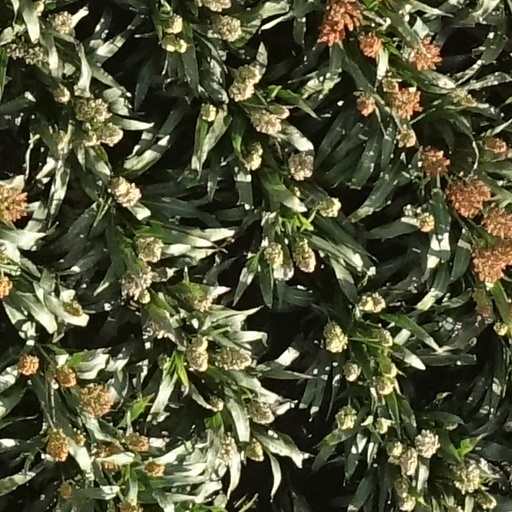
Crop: sorghum